NBA 06

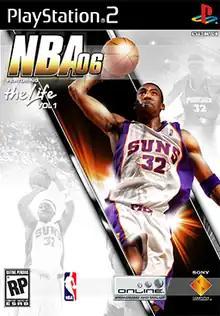
PlayStation 2 cover art featuring Amar'e Stoudemire

NBA 06 is a 2005 basketball video game developed by San Diego Studio and published by Sony Computer Entertainment for the PlayStation Portable and PlayStation 2. It is the first NBA video game published by Sony to have no involvement from 989 Sports.